California Split

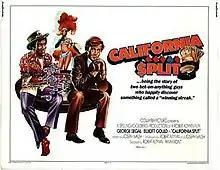
Promotional poster

California Split is a 1974 American comedy-drama film directed by Robert Altman and starring Elliott Gould and George Segal as a pair of gamblers. It was the first non-Cinerama film to use eight-track stereo sound.